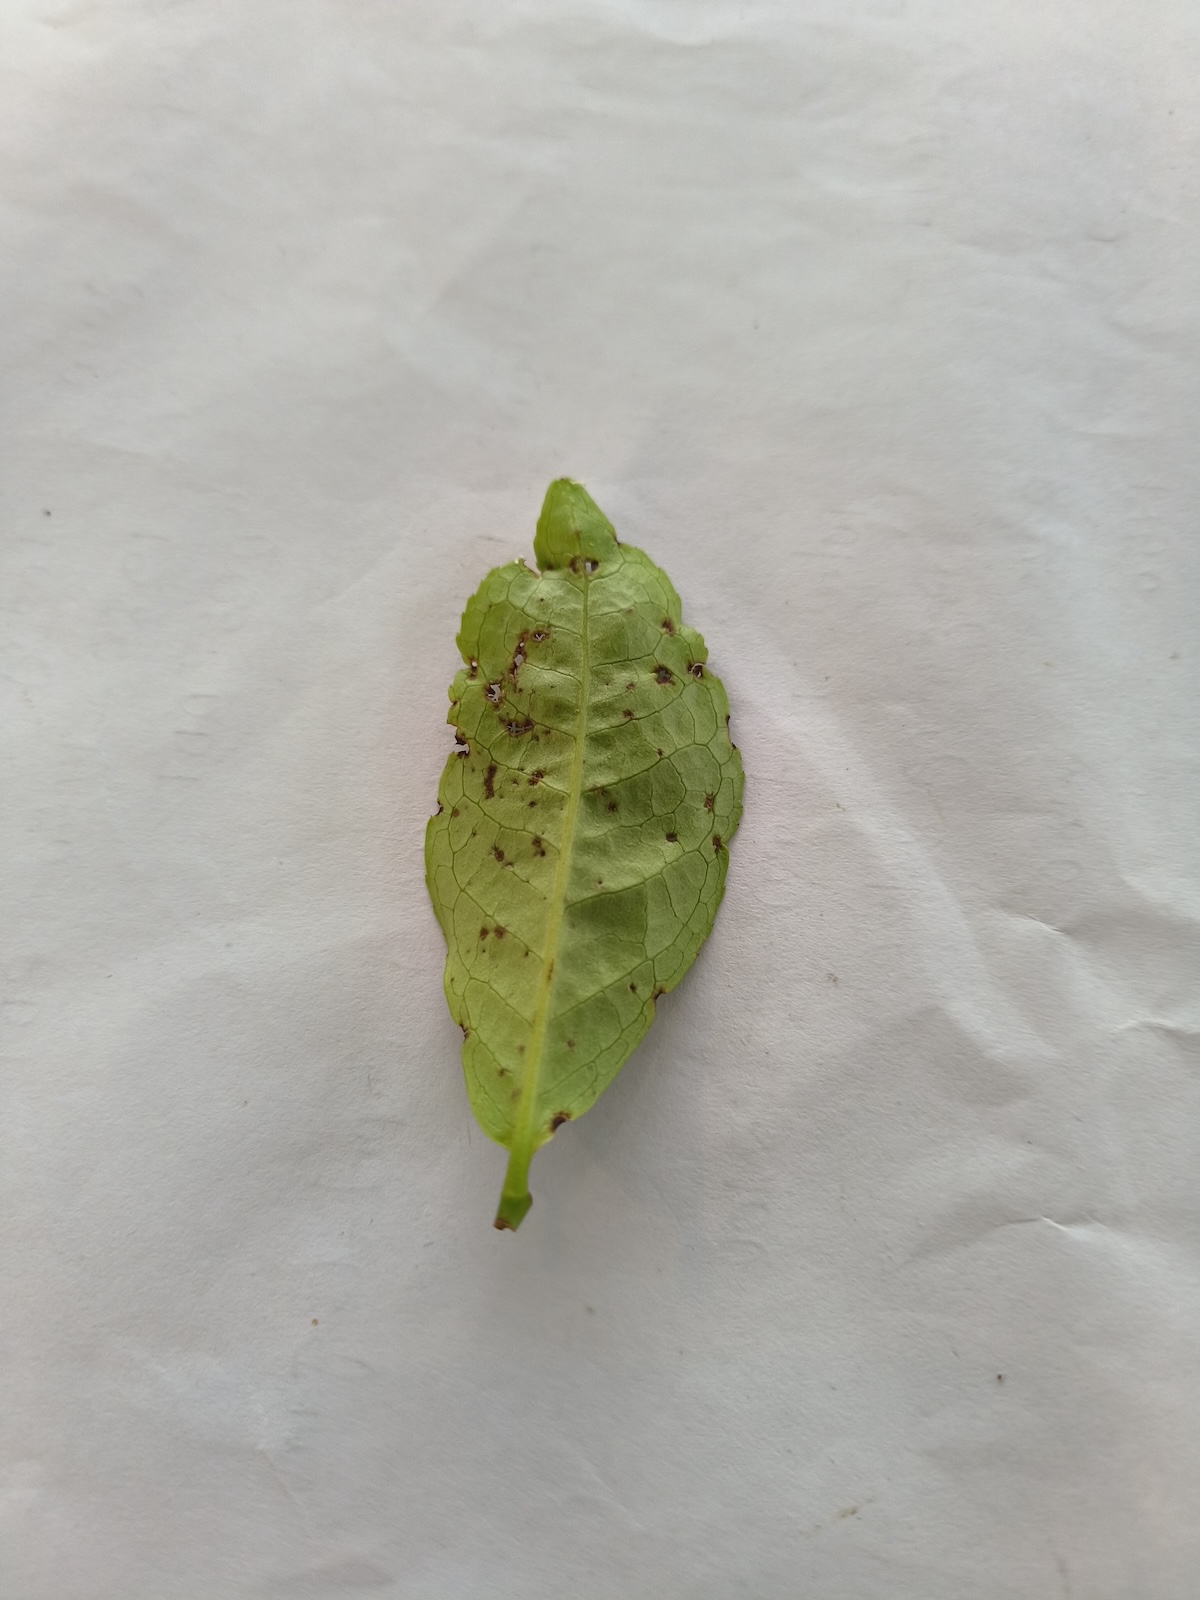
Label: Green mirid bug